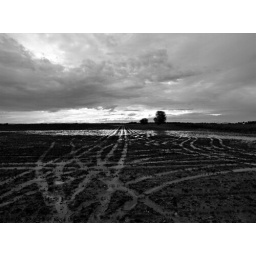
cloudy sky reflected in cris-crossing tracks in a corn field on 20th Street in Rochelle, IL